Sports in Santiago, Cape Verde

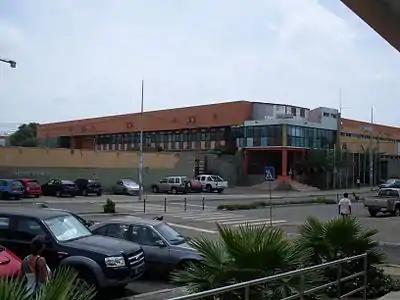
Gimnodesportivo Vavá Duarte, the major sports arena in Cape Verde, home of Praia's top basketball, volleyball and futsal clubs

Basketball is the second most popular sport on the island. Its most popular clubs are ABC Praia and Desportivo da Praia. Lapaloma (later Eugénio Lima), probably withdrawn, AD Bairro and Black Panthers are the other clubs. The champion competes in the national basketball championships each season. AD Bairro became the first club to compete in the African competitions in 2015.